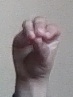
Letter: ha